Twenty-Second Air Force

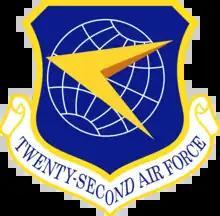
Shield of the Twenty-Second Air Force

Twenty-Second Air Force (22 AF) is a Numbered Air Force component of Air Force Reserve Command (AFRC). It was activated on 1 July 1993 and is headquartered at Dobbins Air Reserve Base, Georgia.